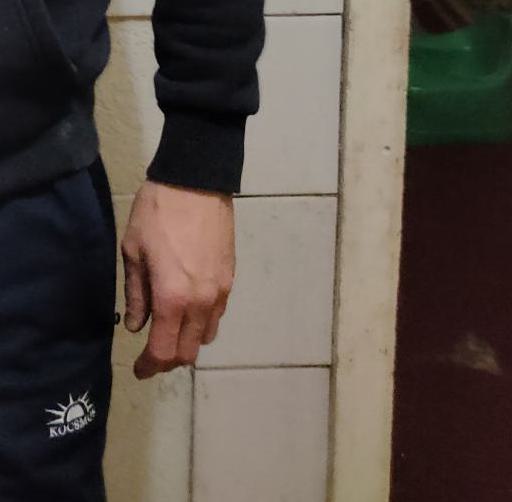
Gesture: no_gesture